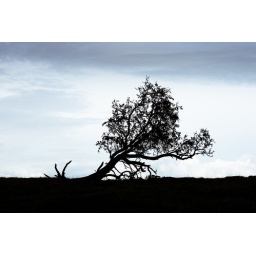
I saw this tree on top of a hill near Aydon Castle while on a short walk.